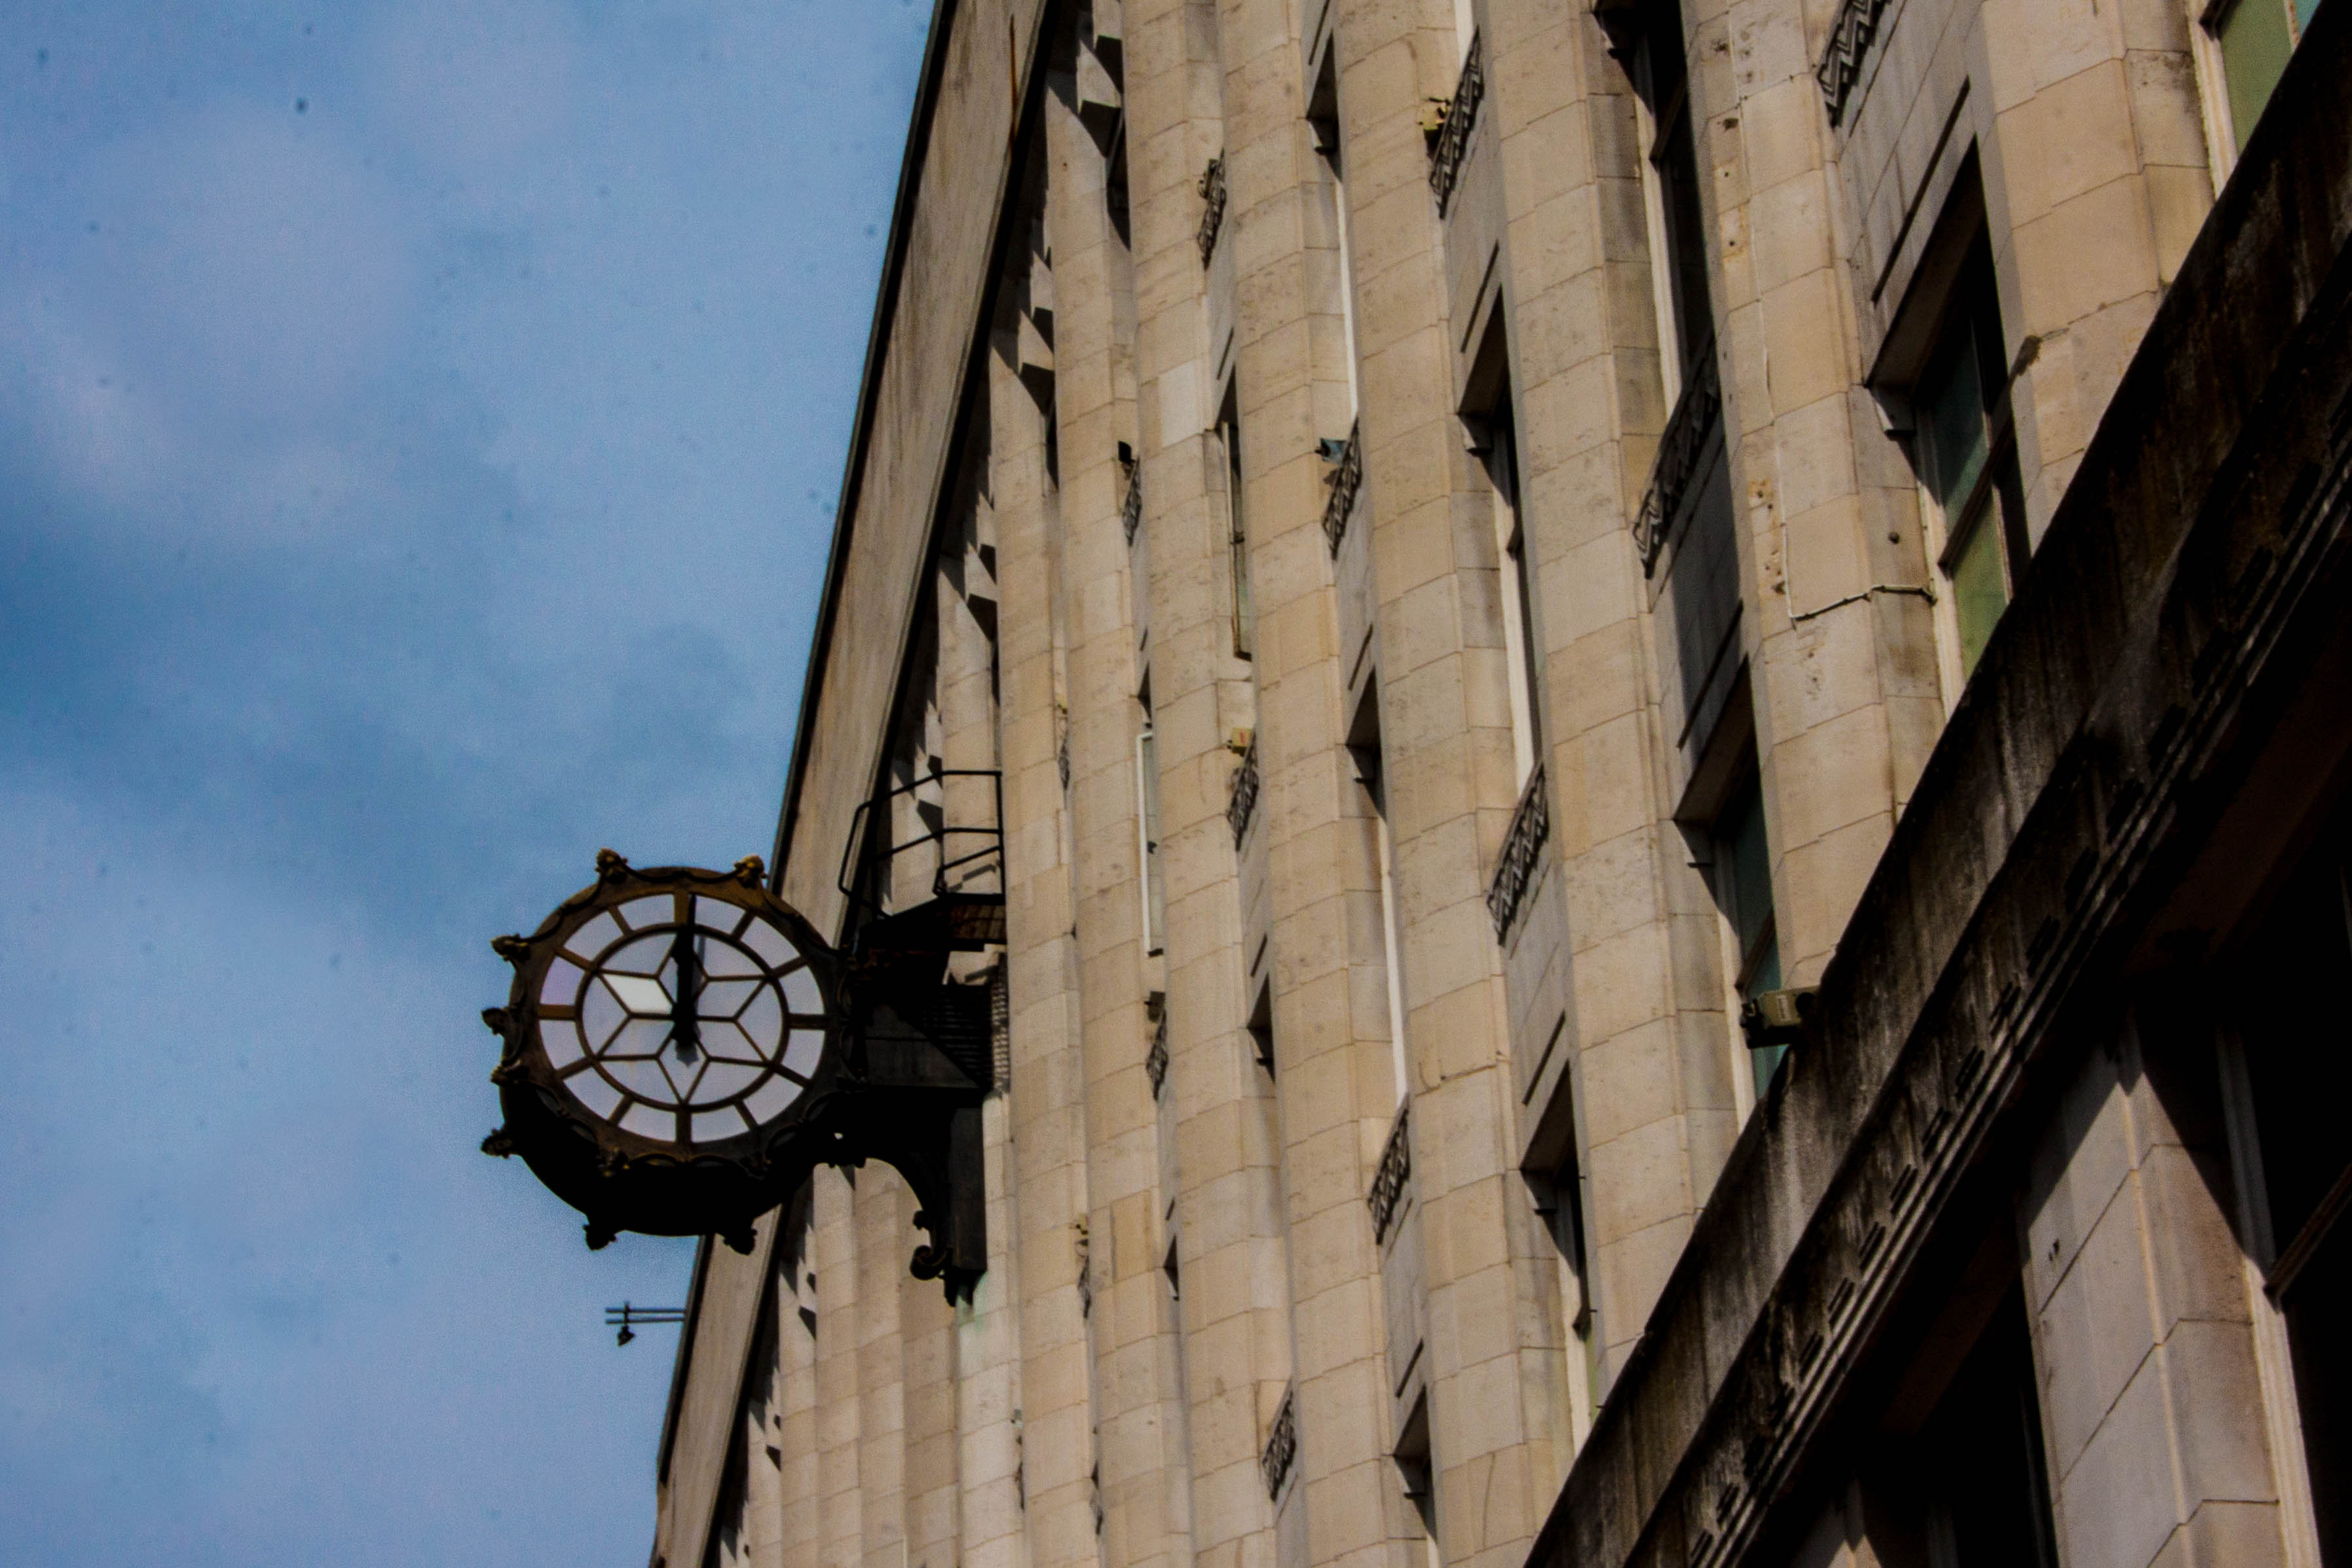
wood, town, clock, city, blue, manchester, temple, centre, 12, noon, highnoon, debenhams, noononclock